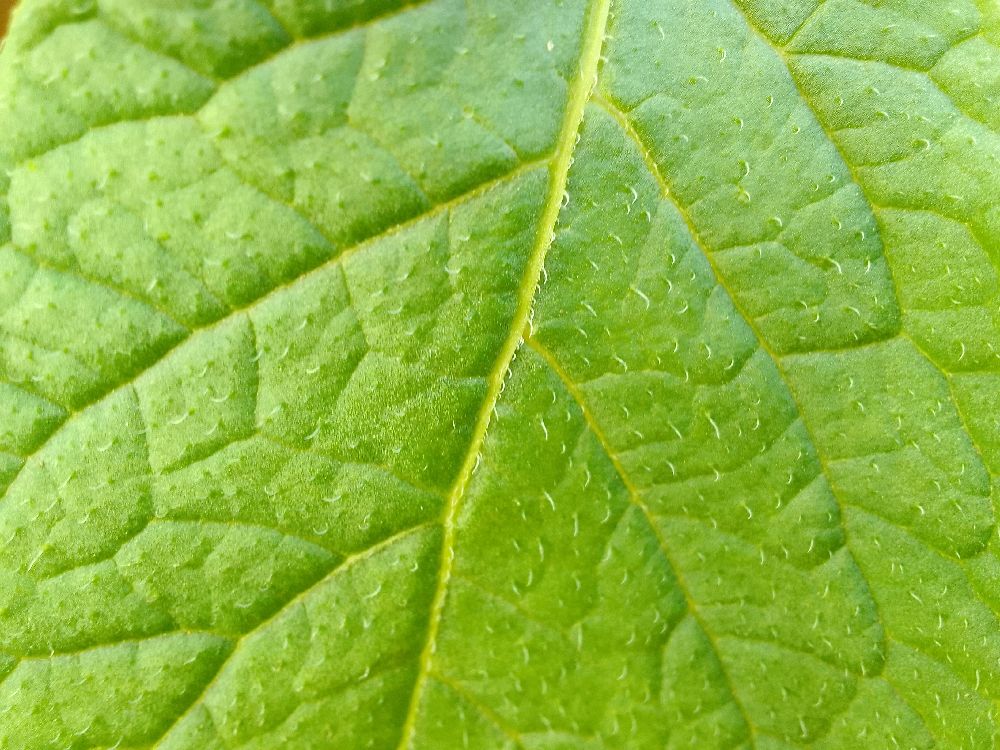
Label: Healthy